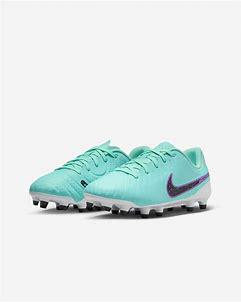
Brand: Nike
Model: Jr Tiempo Legend 10 Academy